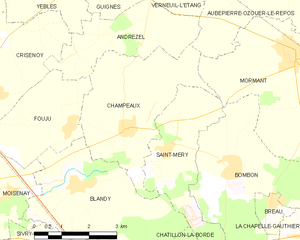
Carte des communes françaises Champeaux